Kilmainhamwood

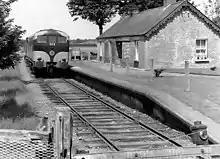
Train passing the closed Kilmainham Wood station in 1975

Kilmainham Wood station on the former Dublin to Kingscourt railway line was situated east of the village and was closed to passengers in 1947, and became part of the Boyne Valley to Lakelands Greenway in 2024.